The Mummy's Curse

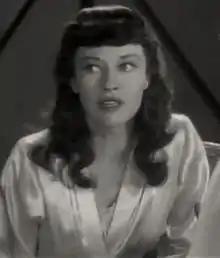
Virginia Christine

Tom Tyler appears as Kharis in the flashback sequence through the use of footage from "The Mummy's Hand", the second film in the series.